Italian Left

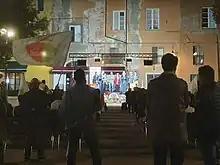
Nicola Fratoianni at the final election rally in Pisa before the 2022 legislative election. Ilaria Cucchi is also on stage.

In July 2022, SI and EV held a joint convention in Rome named "New Energies", promoting their cooperation and a unitary electoral program. The alliance deliberately took inspiration from the New Ecologic and Social People's Union, the left-wing list formed in the run-up of the 2022 French legislative election. Following the fall of Draghi's government, the early dissolution of the Italian Parliament and the calling of the 2022 general election, the AVS was officially launched and its logo presented. On 6 August 2022, the alliance formalised an electoral agreement with the PD. AVS elected 12 deputies and four senators, including four deputies and two senators from SI.